Marcin Zając

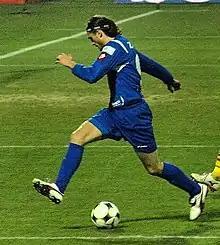
Zając playing for Ruch Chorzów in 2009

Marcin Zając (born 19 May 1975) is a Polish former professional footballer who played as a midfielder.